1860 civil conflict in Mount Lebanon and Damascus

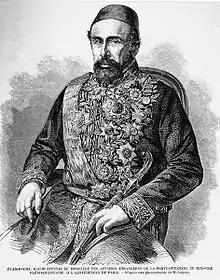
Fuad Pasha, Ottoman reformist Grand Vizier (Prime Minister)

On 8 July or 9 July, a group of Muslim boys, some the sons of Muslim notables, vandalized Christian property or otherwise targeted Christians, such as marking Christian houses, hanging crosses around the neck of dogs and tying crosses to their tails, and drawing crosses on the ground throughout the city's neighborhoods to make it inevitable that Christian pedestrians would step on their religious symbols. Frayj, Shami and Shalhub complained to Ahmad Pasha about the incidents, prompting the latter to seek out the boys and publicly punish them. A few were arrested, shackled and sent to the Christian quarter with brooms to sweep the streets. As the boys were led to the Christian quarter, Muslim onlookers inquired about the situation and Abd al-Karim al-Samman, a brother of one of the arrested boys, yelled at the Ottoman guards to release the boys, and proceeded to chase after them with a stick. Al-Samman, who was thereafter known as "al-sha'al" (the fire starter), was joined by his kinsmen, neighbors, friends and passersby, who beat the guards and released the boys. Al-Samman then urged the crowd to revolt and mete out vengeance on the Christians.